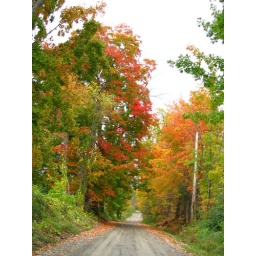
We had to get lost in Vermont to find one red tree on our colortour in october.